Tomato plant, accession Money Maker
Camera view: horizontal (90 deg, fisheye); turntable rotation: 120 degrees
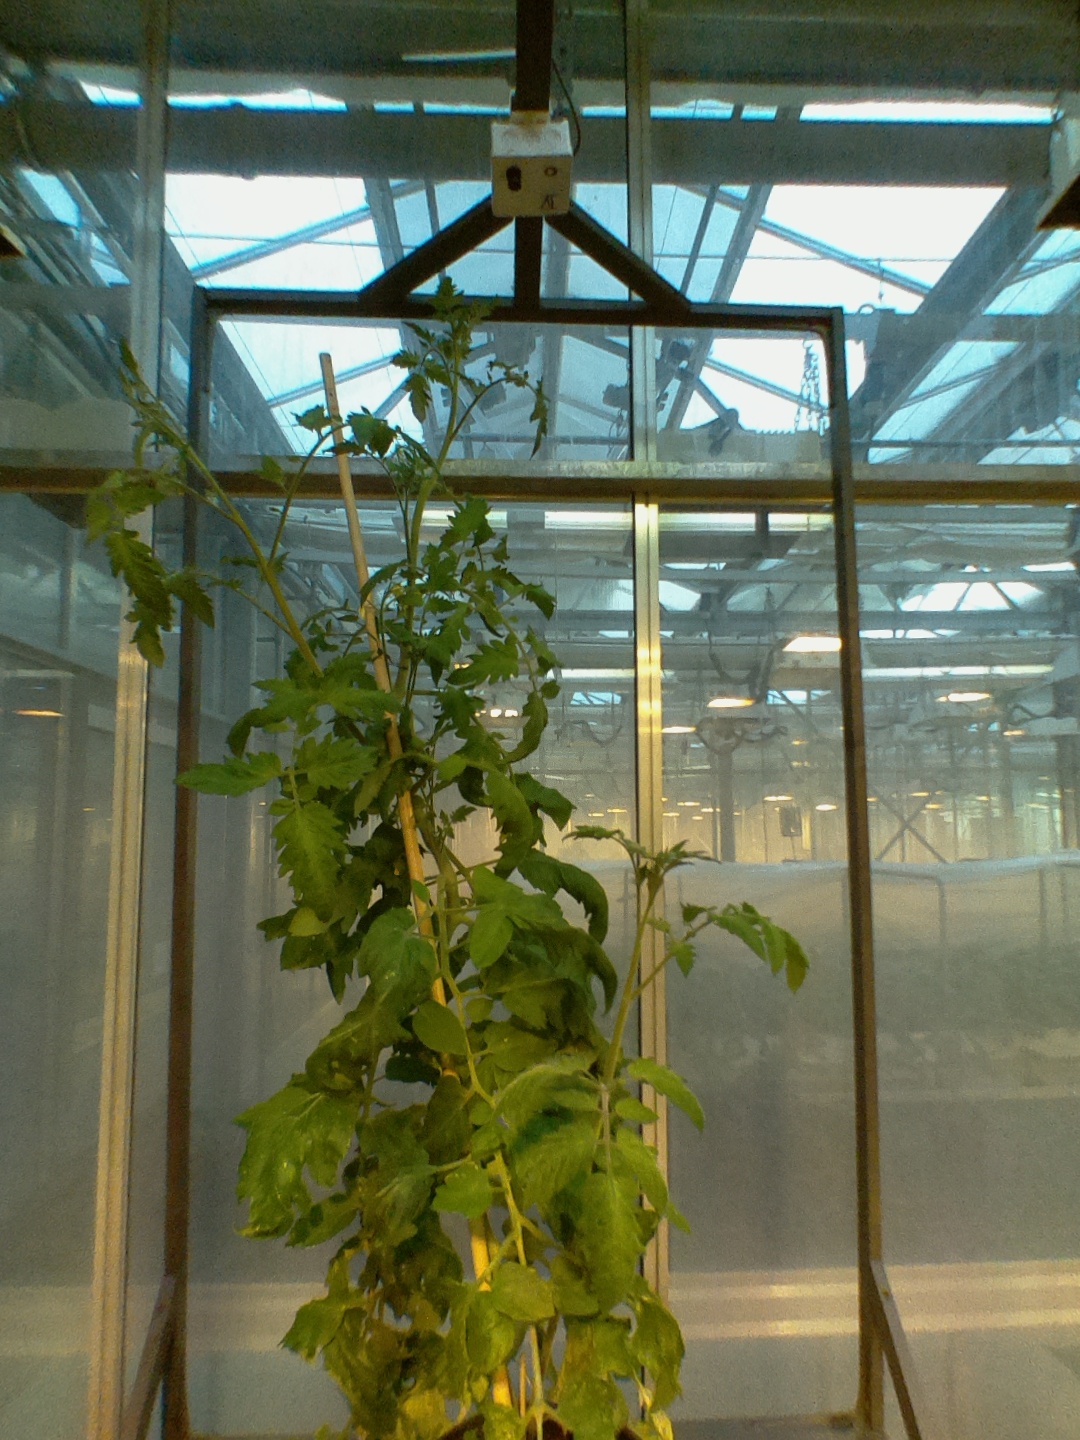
BBCH growth stage 70: Fruits at the main stem or branches visibles